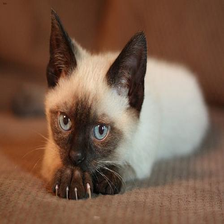
Species: cat
Breed: Siamese